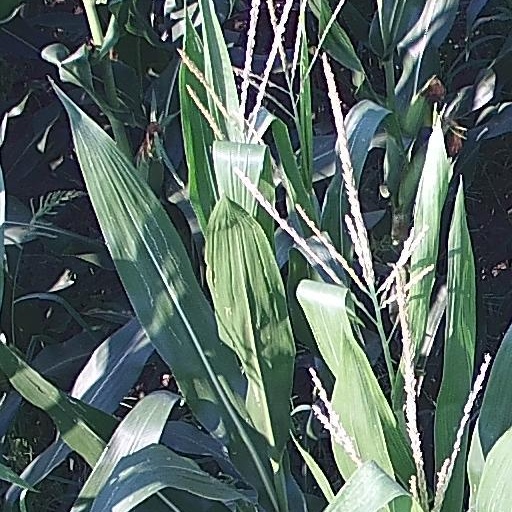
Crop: maize; corn